Caer Castell Camp

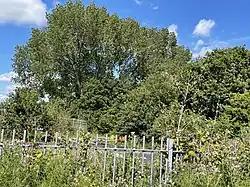
The overgrown Caer Castell Camp

Caer Castell Camp, also known as Caer Castell Ring Motte, is a medieval motte and ditch in Rumney in Cardiff, Wales, which is a scheduled monument.